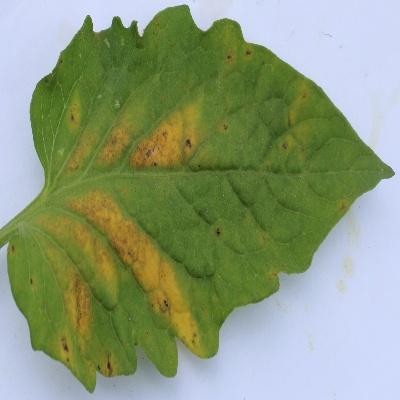
Crop: Tomato
Condition: septoria leaf spot